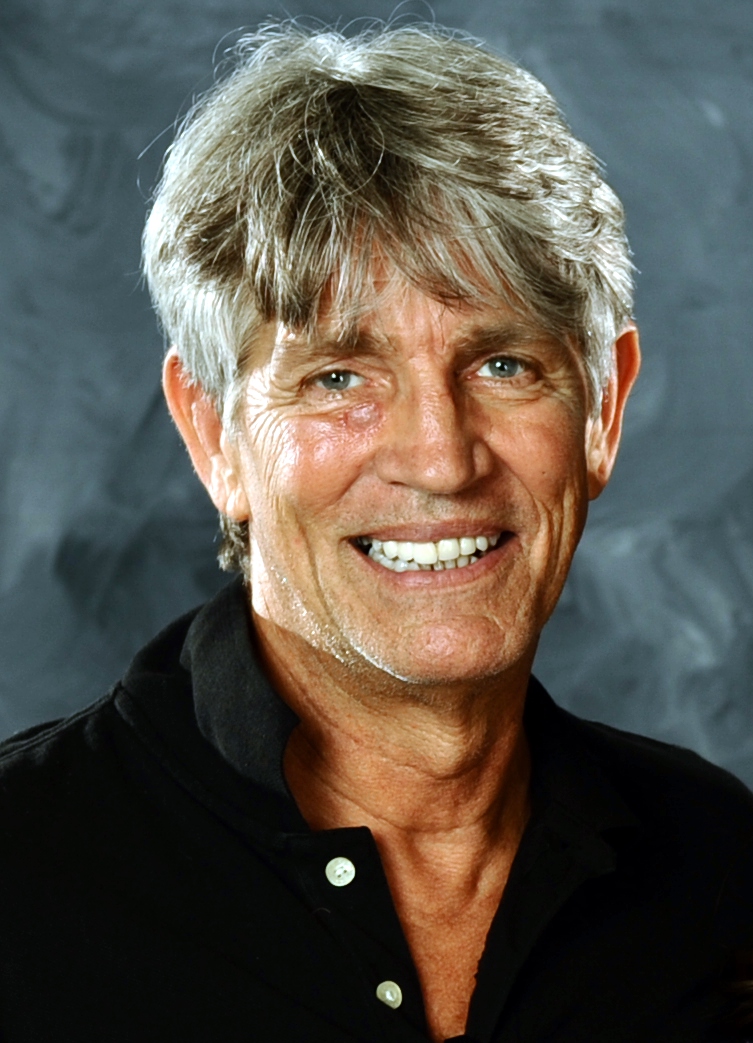
เอริก โรเบิตส์

| name = เอริก โรเบิตส์
| image = Eric Roberts FSC 2015.jpg
| caption = เอริก โรเบิตส์ ในเดือนมิถุนายน 2015
| birth_place = รัฐมิสซิสซิปปี, สหรัฐอเมริกา
| occupation = นักแสดง
| years_active = 1974–ปัจจุบัน
| children = เอมมา โรเบิตส์
เอริก แอนโธนี โรเบิตส์ (เกิด 18 เมษายน ค.ศ. 1956) เป็นนักแสดงชาวอเมริกัน เริ่มต้นแสดงบทบาทนักแสดงนำในภาพยนตร์เรื่อง "King of the Gypsies" (ค.ศ. 1978) ที่ทำให้เขาได้รับการเสนอชื่อเข้าชิงรางวัลลูกโลกทองคำเป็นครั้งแรก จากนั้นเขาได้รับการเสนอชื่อให้เข้าชิงรางวัลลูกโลกทองคำอีกครั้งในภาพยนตร์เรื่อง "Star 80" (ค.ศ. 1983) ก่อนจะมีผลงานที่ประสบความสำเร็จและทำให้เขาเป็นที่รู้จักในวงกว้างในภาพยนตร์เรื่อง "รถด่วนแหกนรก" (ค.ศ. 1985) และได้รับการเสนอชื่อเข้าชิงลูกโลกทองคำเป็นสมัยที่ 3 และได้รับการเสนอชื่อเข้าชิงรางวัลออสการ์ สาขานักแสดงสมทบชายยอดเยี่ยม โดยเอริก โรเบิตส์ เป็นพี่ชายของ จูเลีย โรเบิตส์ และเป็นพ่อของเอมมา โรเบิตส์
เอริก โรเบิตส์ เป็นนักแสดงที่มีผลงานทั้งทางภาพยนตร์และละครโทรทัศน์ มาอย่างยาวนานกว่า 40 ปี โดยในขณะที่เขากำลังมีชื่อเสียงในวงการภาพยนตร์อเมริกันจากการเป็นนักแสดงหนุ่มที่สามารถเข้าชิงรางวัลลูกโลกทองคำถึง 3 สมัย แต่ช่วงปลายยุคคริสต์ทศวรรษ 1980–คริสต์ทศวรรษ 1990|90 ชื่อเสียงในวงการบันเทิงของเขากลับลดความนิยมลงจากปัญหาการใช้สารเสพติด โดยในปี ค.ศ. 1987 เขาเคยถูกเจ้าหน่าที่ตำรวจในนิวยอร์กจับกุมข้อหาครอบครองยาเสพติดให้โทษประเภทโคเคน และ กัญชา รวมถึงต่อสู้ขัดขวางเจ้าพนักงาน ทำให้เขาถูกควบคุมตัว แม้ในที่สุดศาลจะยกฟ้องในคดียาเสพติดแต่ก็ส่งผลกระทบต่อชื่อเสียงในวงการบันเทิง จากนั้น ในปี ค.ศ. 1995 เขาถูกจับกุมอีกครั้งในข้อหาทำร้ายร่างกายภรรยา และทำให้เขาประกาศเลิกใช้สารเสพติดอย่างถาวร แต่ก็ทำให้งานในอาชีพนักแสดงเขาตกต่ำลงจนได้แสดงแค่ในภาพยนตร์อิสระ และ ภาพยนตร์ทุนสร้างต่ำ
จนกระทั่งเขาได้รับโอกาสในการกลับมาแสดงในภาพยนตร์กระแสหลักอีกครั้งในบทบาท "ซัล มาโรนี" อาชญากรผู้มีอิทธิพล ใน "แบทแมน อัศวินรัตติกาล" (ค.ศ. 2008), บท "เจมส์ มันโร" อดีตเจ้าหน้าที่ซีไอเอ ใน "โคตรคนทีมมหากาฬ" (ค.ศ. 2010), บท แฟรงค์ แทนเนอร์ ใน "เกมล่าคนทรชนเดนตาย 2" (ค.ศ. 2015)
==อ้างอิง==
หมวดหมู่:นักแสดงชายชาวอเมริกันในศตวรรษที่ 20
หมวดหมู่:นักแสดงชายชาวอเมริกันในศตวรรษที่ 21
หมวดหมู่:นักแสดงภาพยนตร์ชายชาวอเมริกัน
หมวดหมู่:นักแสดงละครโทรทัศน์ชายชาวอเมริกัน
หมวดหมู่:บุคคลจากแอตแลนตา
หมวดหมู่:บุคคลจากรัฐมิสซิสซิปปี
หมวดหมู่:ชาวอเมริกันเชื้อสายอังกฤษ
หมวดหมู่:ชาวอเมริกันเชื้อสายเยอรมัน
หมวดหมู่:ชาวอเมริกันเชื้อสายไอริช
หมวดหมู่:ชาวอเมริกันเชื้อสายสกอตแลนด์
หมวดหมู่:ชาวอเมริกันเชื้อสายสวีเดน
หมวดหมู่:ชาวอเมริกันเชื้อสายเวลส์